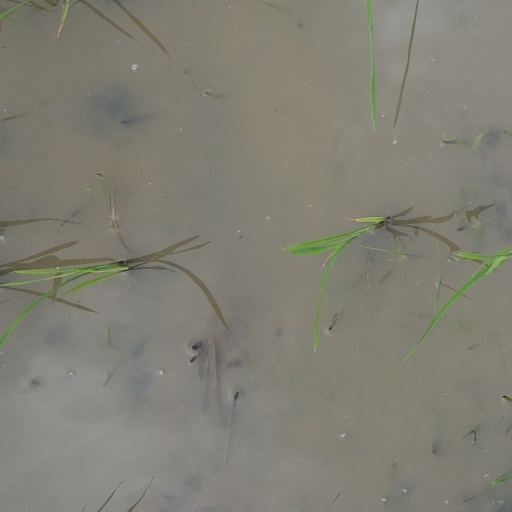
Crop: rice